1988 Tompkins Square Park riot

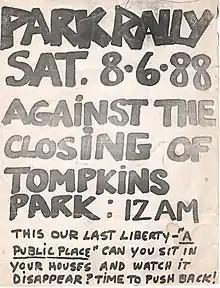
Flyer for the August 6, 1988 Tompkins Square Park rally.

On August 6, police were present to meet the protesters. "It's time to bring a little law and order back to the park and restore it to the legitimate members of the community," said Captain McNamara. "We don't want to get into a situation where we under-police something like this and it turns into a fiasco."